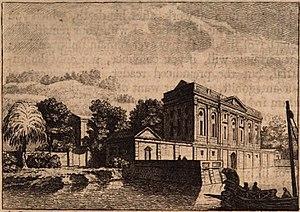
La villa Commedia, connue aussi comme villa Pliniana serait une «villa disparue » du temps de Titus détenue entre 82 par Pline le Jeune.